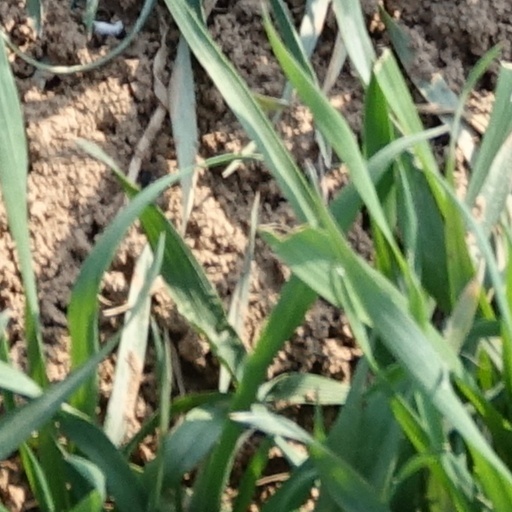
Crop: wheat